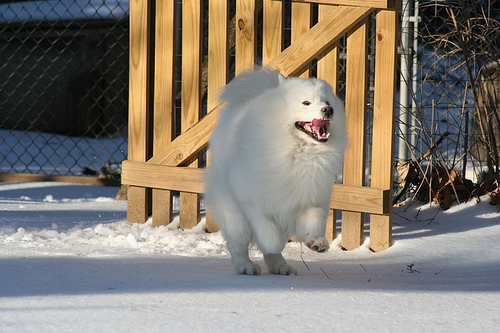
Animal: dog
Breed: samoyed